Qarz Al-Hasaneh Mehr Iran Bank

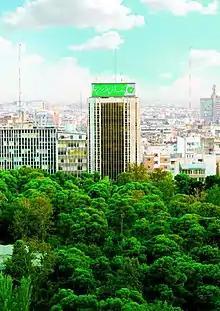
Qarz Al-Hasaneh Mehr Iran Bank in Tehran

Qarz Al-Hasaneh Mehr Iran Bank ("Bank Qârzalhesinuh-e Miher-e Iran"), also known as QMB, is an Iranian financial services and banking company that provides offering retail services, investment management and Gharz al-Hasna facilities. Gharz al-Hassaneh Mehr Bank of Iran, with an initial capital of 15,000 Milliard Rials and with the participation of Iranian government owned specialized banks, was inaugurated by then-President Mahmoud Ahmadinejad in 2007. The central branch of this bank is located in Tehran.